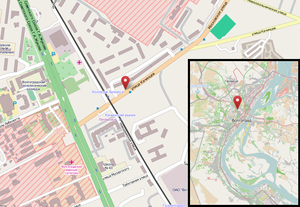
Attentats de décembre 2013 à Volgograd, attentat-suicide dans un des trolleybus. Русский: Место теракта на карте Волгограда
Les attentats de Volgograd sont deux attentats-suicides survenus les 29 et 30 décembre 2013 à Volgograd, en Russie. Le premier attentat a lieu à la gare de Volgograd, causant la mort de 16 personnes et en blessant une cinquantaine d'autres. Le second se déroule dans le raïon de Dzerjinsk, dans un trolleybus, tuant 14 personnes.